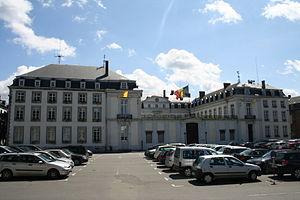
Namur (Belgique), l'ancien palais de l'évêque devenu palais du gouverneur de province (1728-1732).
Le palais provincial de Namur est un édifice de style Renaissance sis sur la place Saint-Aubain, à Namur, en Belgique. Construit comme palais épiscopal du diocèse de Namur au milieu du XVIIIᵉ siècle il est devenu, en 1814, le siège du gouvernement et administration de la province de Namur, ce qu'il est encore aujourd'hui.